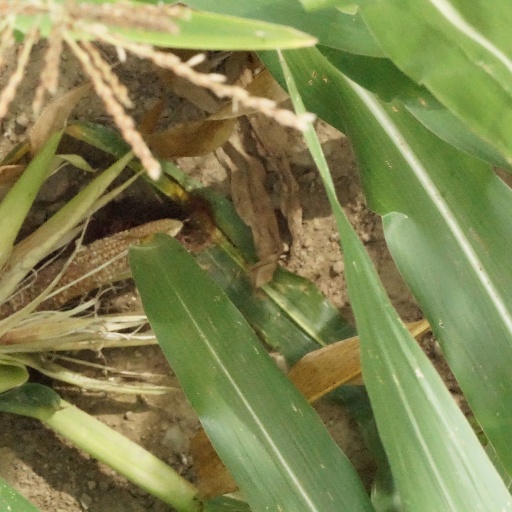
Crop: maize; corn